Richard Griffith (general)

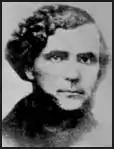
Richard Griffith

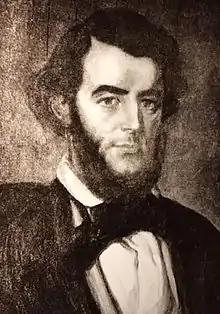
Copy of the portrait of Richard Griffith that hangs in the Old Capital Museum's Mississippi Hall of Fame.

Richard Griffith (January 11, 1814 – June 29, 1862) was a brigadier general in the Confederate States Army during the American Civil War. He was mortally wounded at the Battle of Savage's Station during the 1862 Peninsula Campaign. He was one of a number of Confederate generals who were born in the North in Pennsylvania.